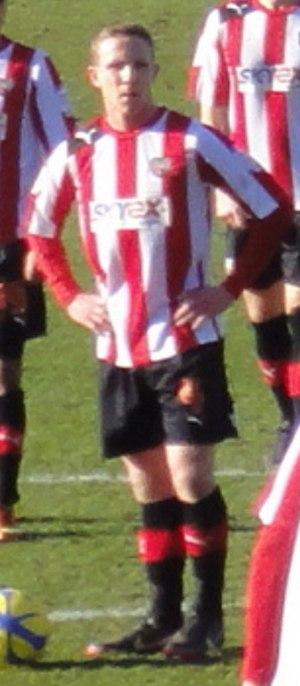
Adam John Forshaw, né le 8 octobre 1991 à Liverpool, est un footballeur anglais qui évolue au poste de milieu de terrain à Leeds United.